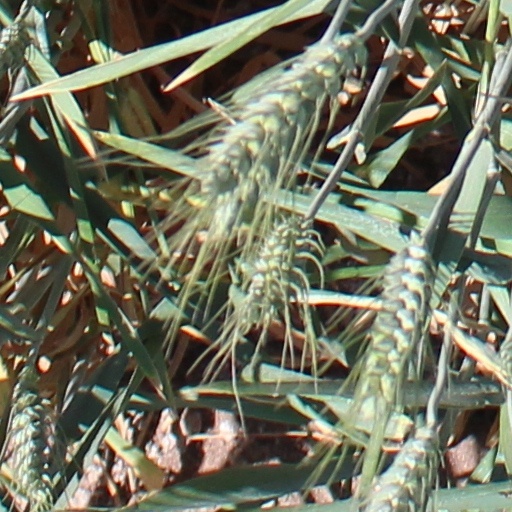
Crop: wheat